List of football stadiums in Chile

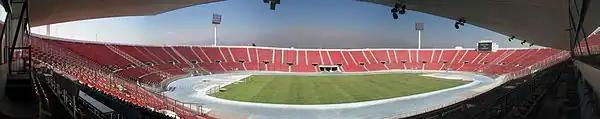
The 48,665-capacity Estadio Nacional Julio Martínez Prádanos is the home of Club Universidad de Chile.

The following is a list of football stadiums in Chile, ordered by capacity.